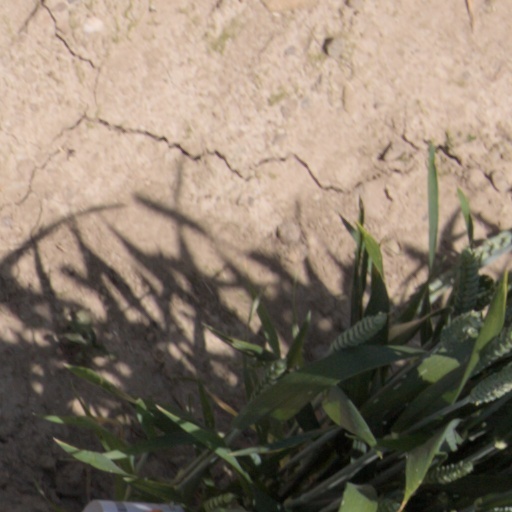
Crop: wheat